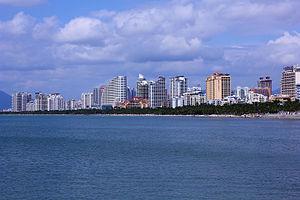
Miss Monde 2018 est la 68ᵉ élection de Miss Monde, qui s'est déroulée à Sanya, dans la province de Hainan, en Chine, le 8 décembre 2018. La gagnante, la mexicaine Vanessa Ponce, succède ainsi à l'indienne Manushi Chhillar, Miss Monde 2017.